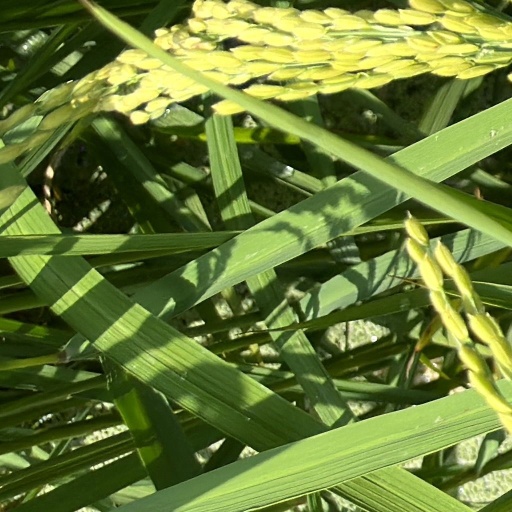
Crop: rice